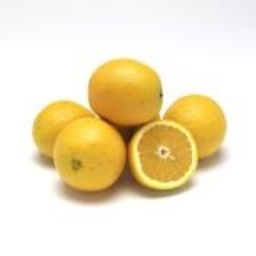
Label: peels